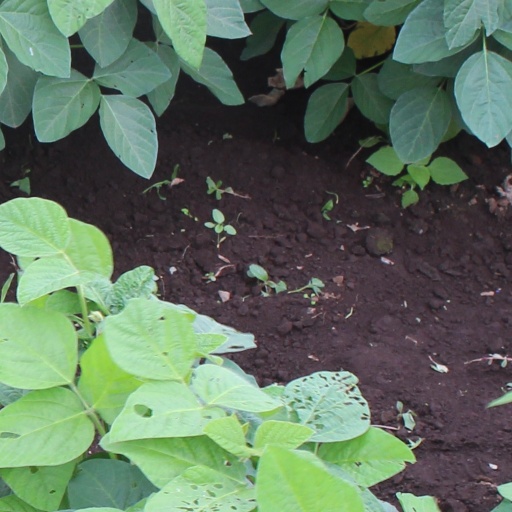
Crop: soybean